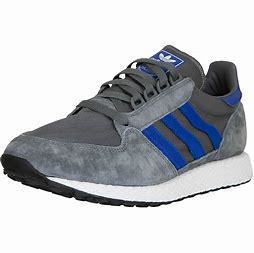
Brand: Adidas
Model: Forest Grove